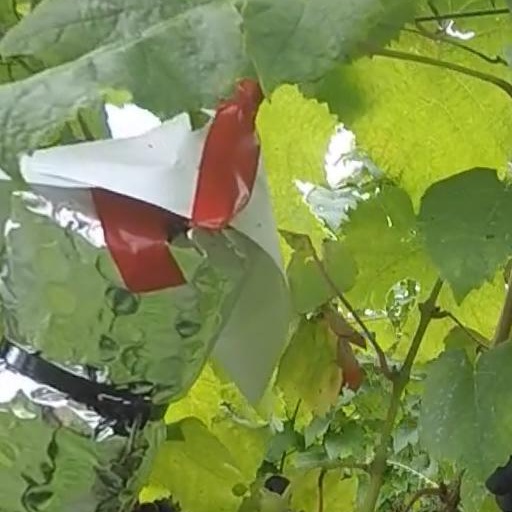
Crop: grape